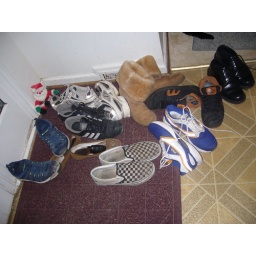
Signs of Christmas: the shoe pile by the front door when friends &amp;amp; family come to visit